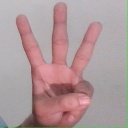
अक्षर: व